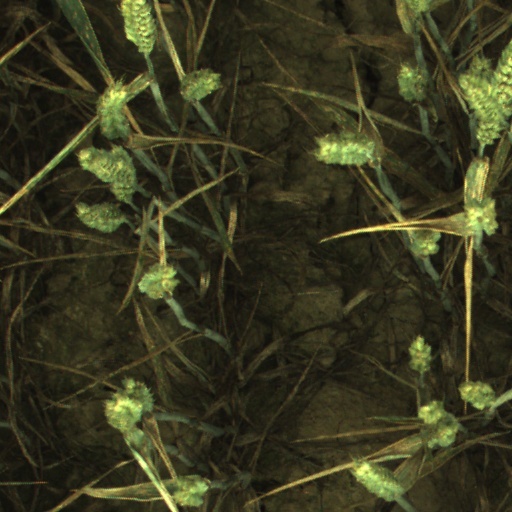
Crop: wheat